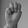
ASL letter: M